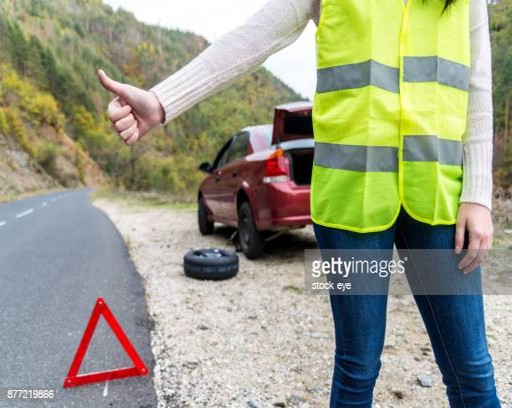
woman with broken car on the road